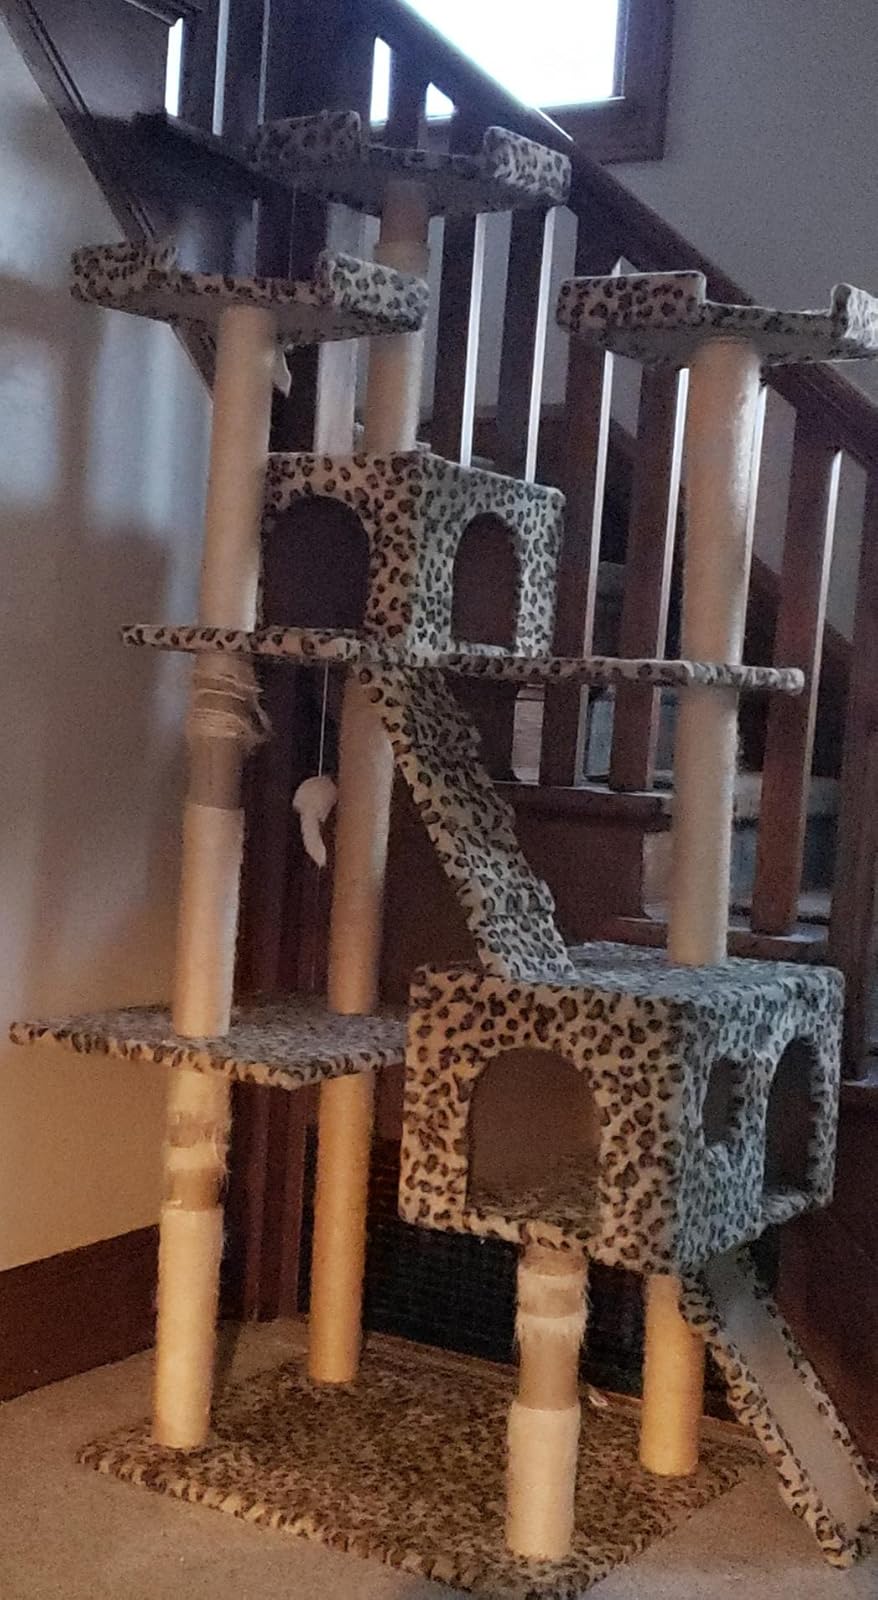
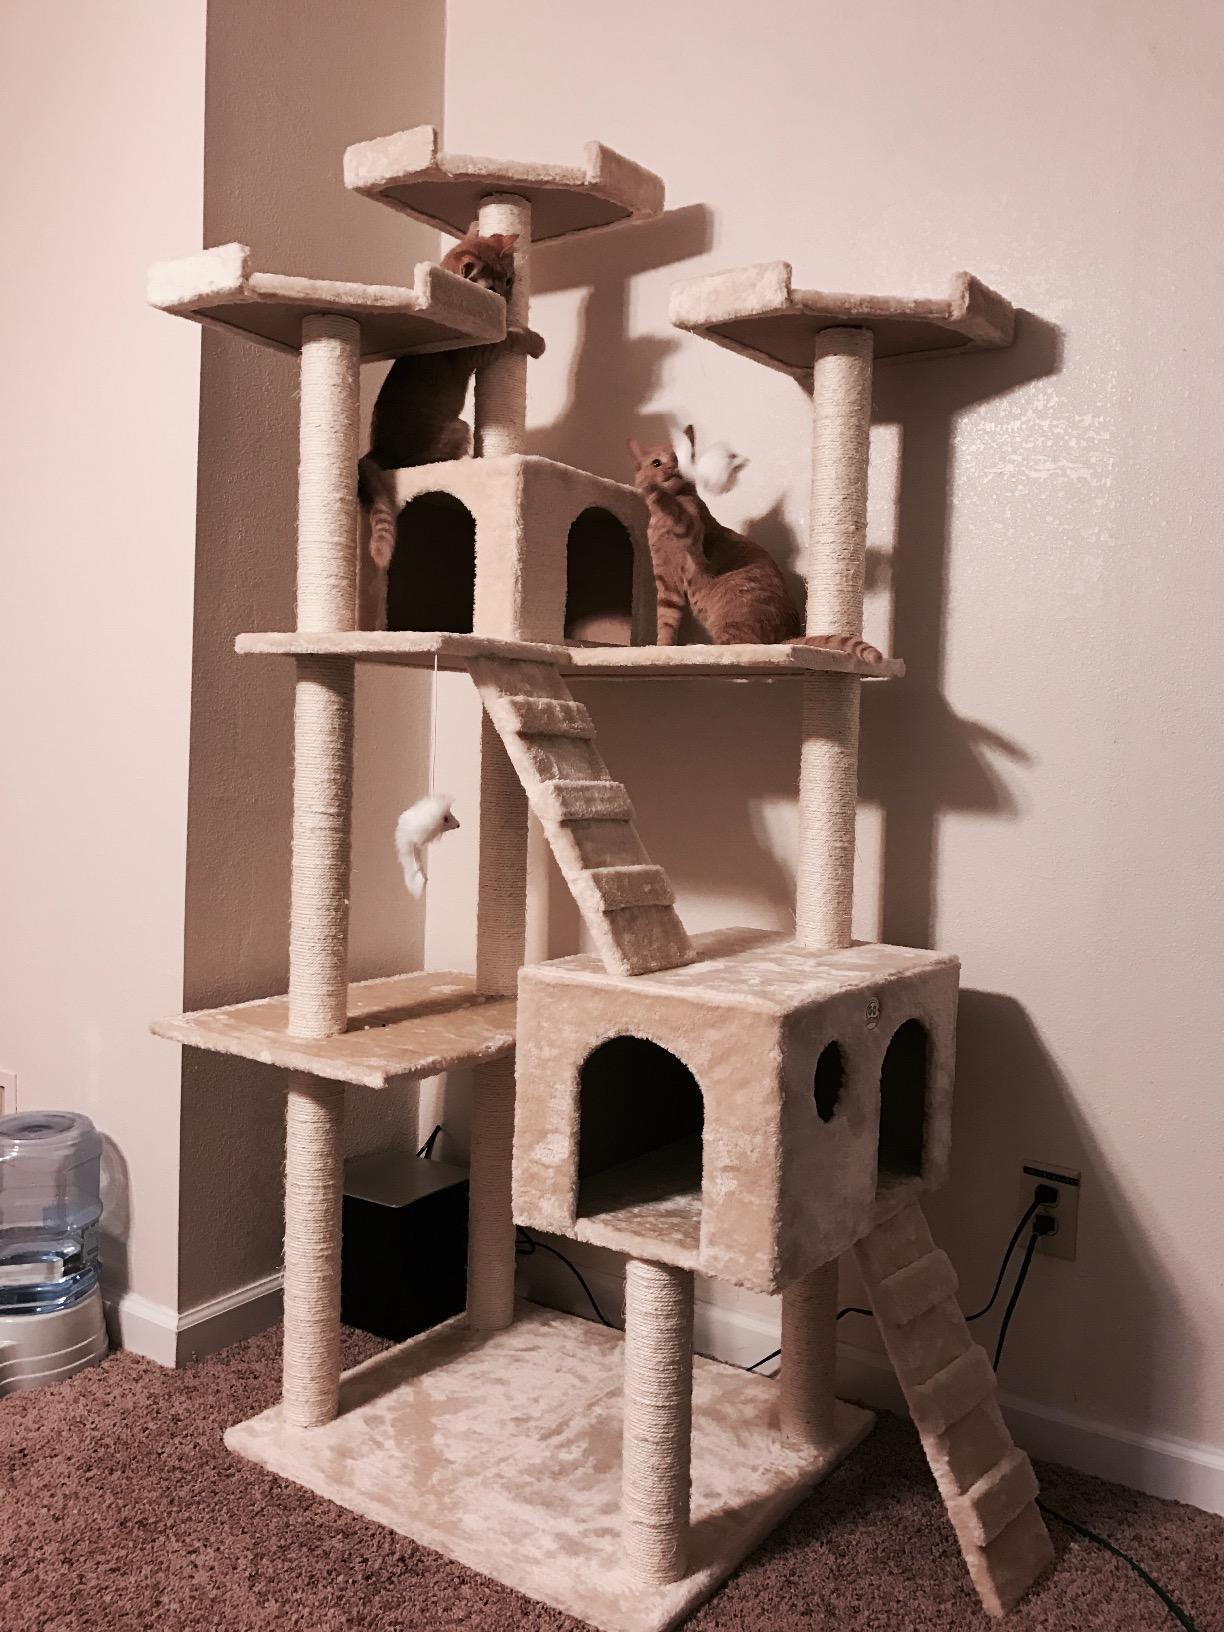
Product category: items_cat tree
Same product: no